Freedman's Bank Building

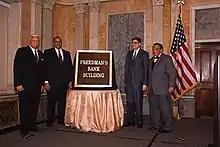
The renaming ceremony in 2016

On November 8, 1964, the Treasury Annex was added to the newly created District of Columbia Inventory of Historic Sites. On August 29, 1970, the building was designated a contributing property to the Lafayette Square Historic District, a National Historic Landmark. Other prominent buildings in the historic district include the Eisenhower Executive Office Building, the Blair House, the Hay–Adams Hotel, the Renwick Gallery, and St. John's Episcopal Church. When the Fifteenth Street Financial Historic District was added to the National Register of Historic Places in 2006, the Treasury Annex was omitted. The historic district's boundary was later increased on January 12, 2017, and the Annex was designated a contributing property in the renamed Financial Historic District.